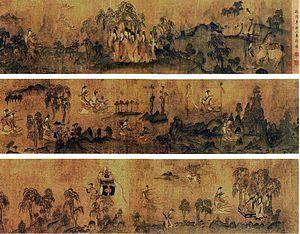
La dynastie Jin, divisée en Jin occidentaux ou Jin de l'Ouest ou Xi Jin et Jin orientaux ou Jin de l'Est ou Dong Jin, succède au Royaume de Wei de la période des Trois royaumes de Chine et compte en tout 15 empereurs. Ses capitales sont Luoyang puis Jiankang, avec un bref intermède à Chang'an. Les Seize Royaumes occupent le Nord de la Chine durant la période des Jin orientaux. Ces derniers finissent par être évincés en 420 par la dynastie Liu-Song ou Song du Sud, événement qui marque le début de la période des dynasties du Nord et du Sud.
La dynastie Jin de l'Est est une dynastie chinoise qui domina la Chine du Sud entre 317 et 420. Elle constitue avec la dynastie Jin de l'Ouest qui la précéda une séquence de deux dynasties successives portant le nom de Jin, que l'historiographie traditionnelle chinoise reconnaît parfois comme une seule dynastie Jin, fondées par des membres de la famille militaire des Sima.
Gu Kaizhi 顾恺之 ou Kou K'ai-Tche ou Ku K'ai-Chih, surnom: Changkang 长康, nom de pinceau: Hutou, né vers 345 à Wuxi est mort vers 406 : l'un des peintres chinois les plus célèbres et l'artiste majeur de l'art chinois au IVᵉ siècle. Connu pour ses portraits réalistes, il est considéré comme le premier grand peintre sur rouleau, alors qu'auparavant les grands peintres exécutaient des peintures murales essentiellement. Il vécut sous la dynastie des Jin orientaux, au Sud de la Chine. Peintre et poète, il est aussi l'auteur d'un des premiers traités sur la peinture, les Notes sur la peinture du mont de la Terrasse des nuages, qu'on lie à la naissance de la peinture de paysage.
Vers 360-363 : mosaïques des Thérapénides, de Socrate et les Sages de la Grèce et du Jugement des Néréides à Apamée.